Neptune

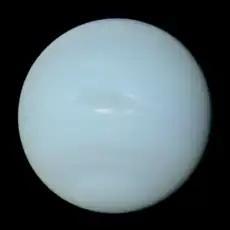
Neptune in true colour; at centre is the Great Dark Spot

Neptune is the eighth and farthest known planet orbiting the Sun. It is the fourth-largest planet in the Solar System by diameter, the third-most-massive planet, and the densest giant planet. It is 17 times the mass of Earth. Compared to Uranus, its neighbouring ice giant, Neptune is slightly smaller, but more massive and denser. Being composed primarily of gases and liquids, it has no well-defined solid surface. Neptune orbits the Sun once every 164.8 years at an orbital distance of . It is named after the Roman god of the sea and has the astronomical symbol representing Neptune's trident.